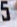
Number: 5